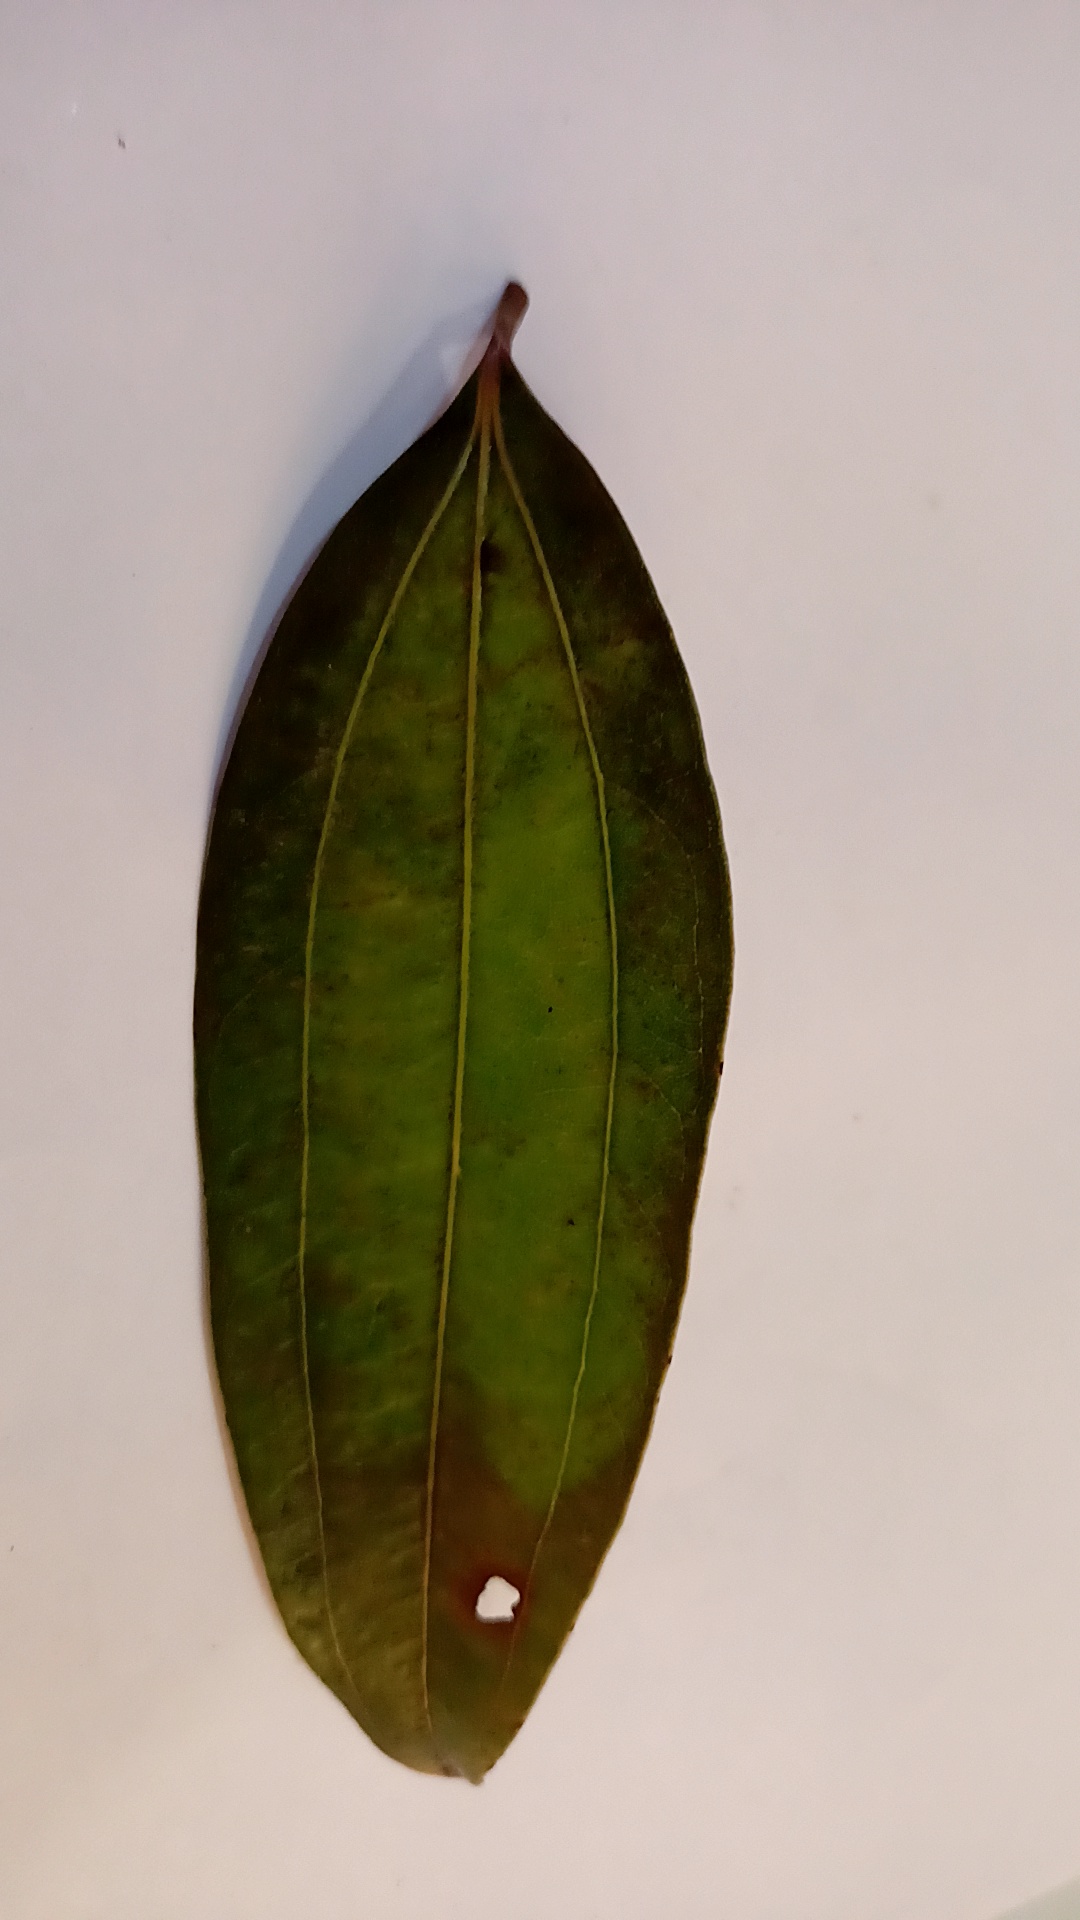
Label: Disease